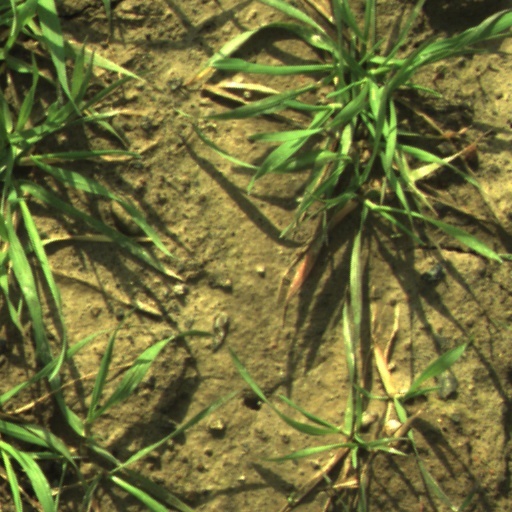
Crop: wheat